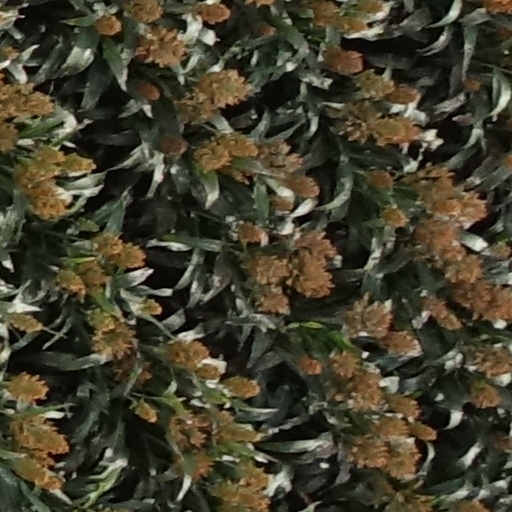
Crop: sorghum